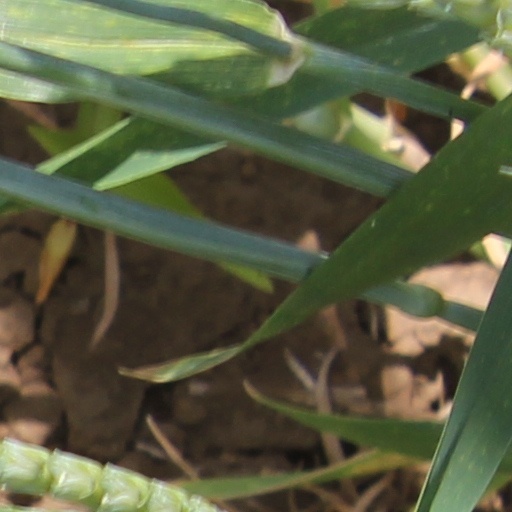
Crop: wheat